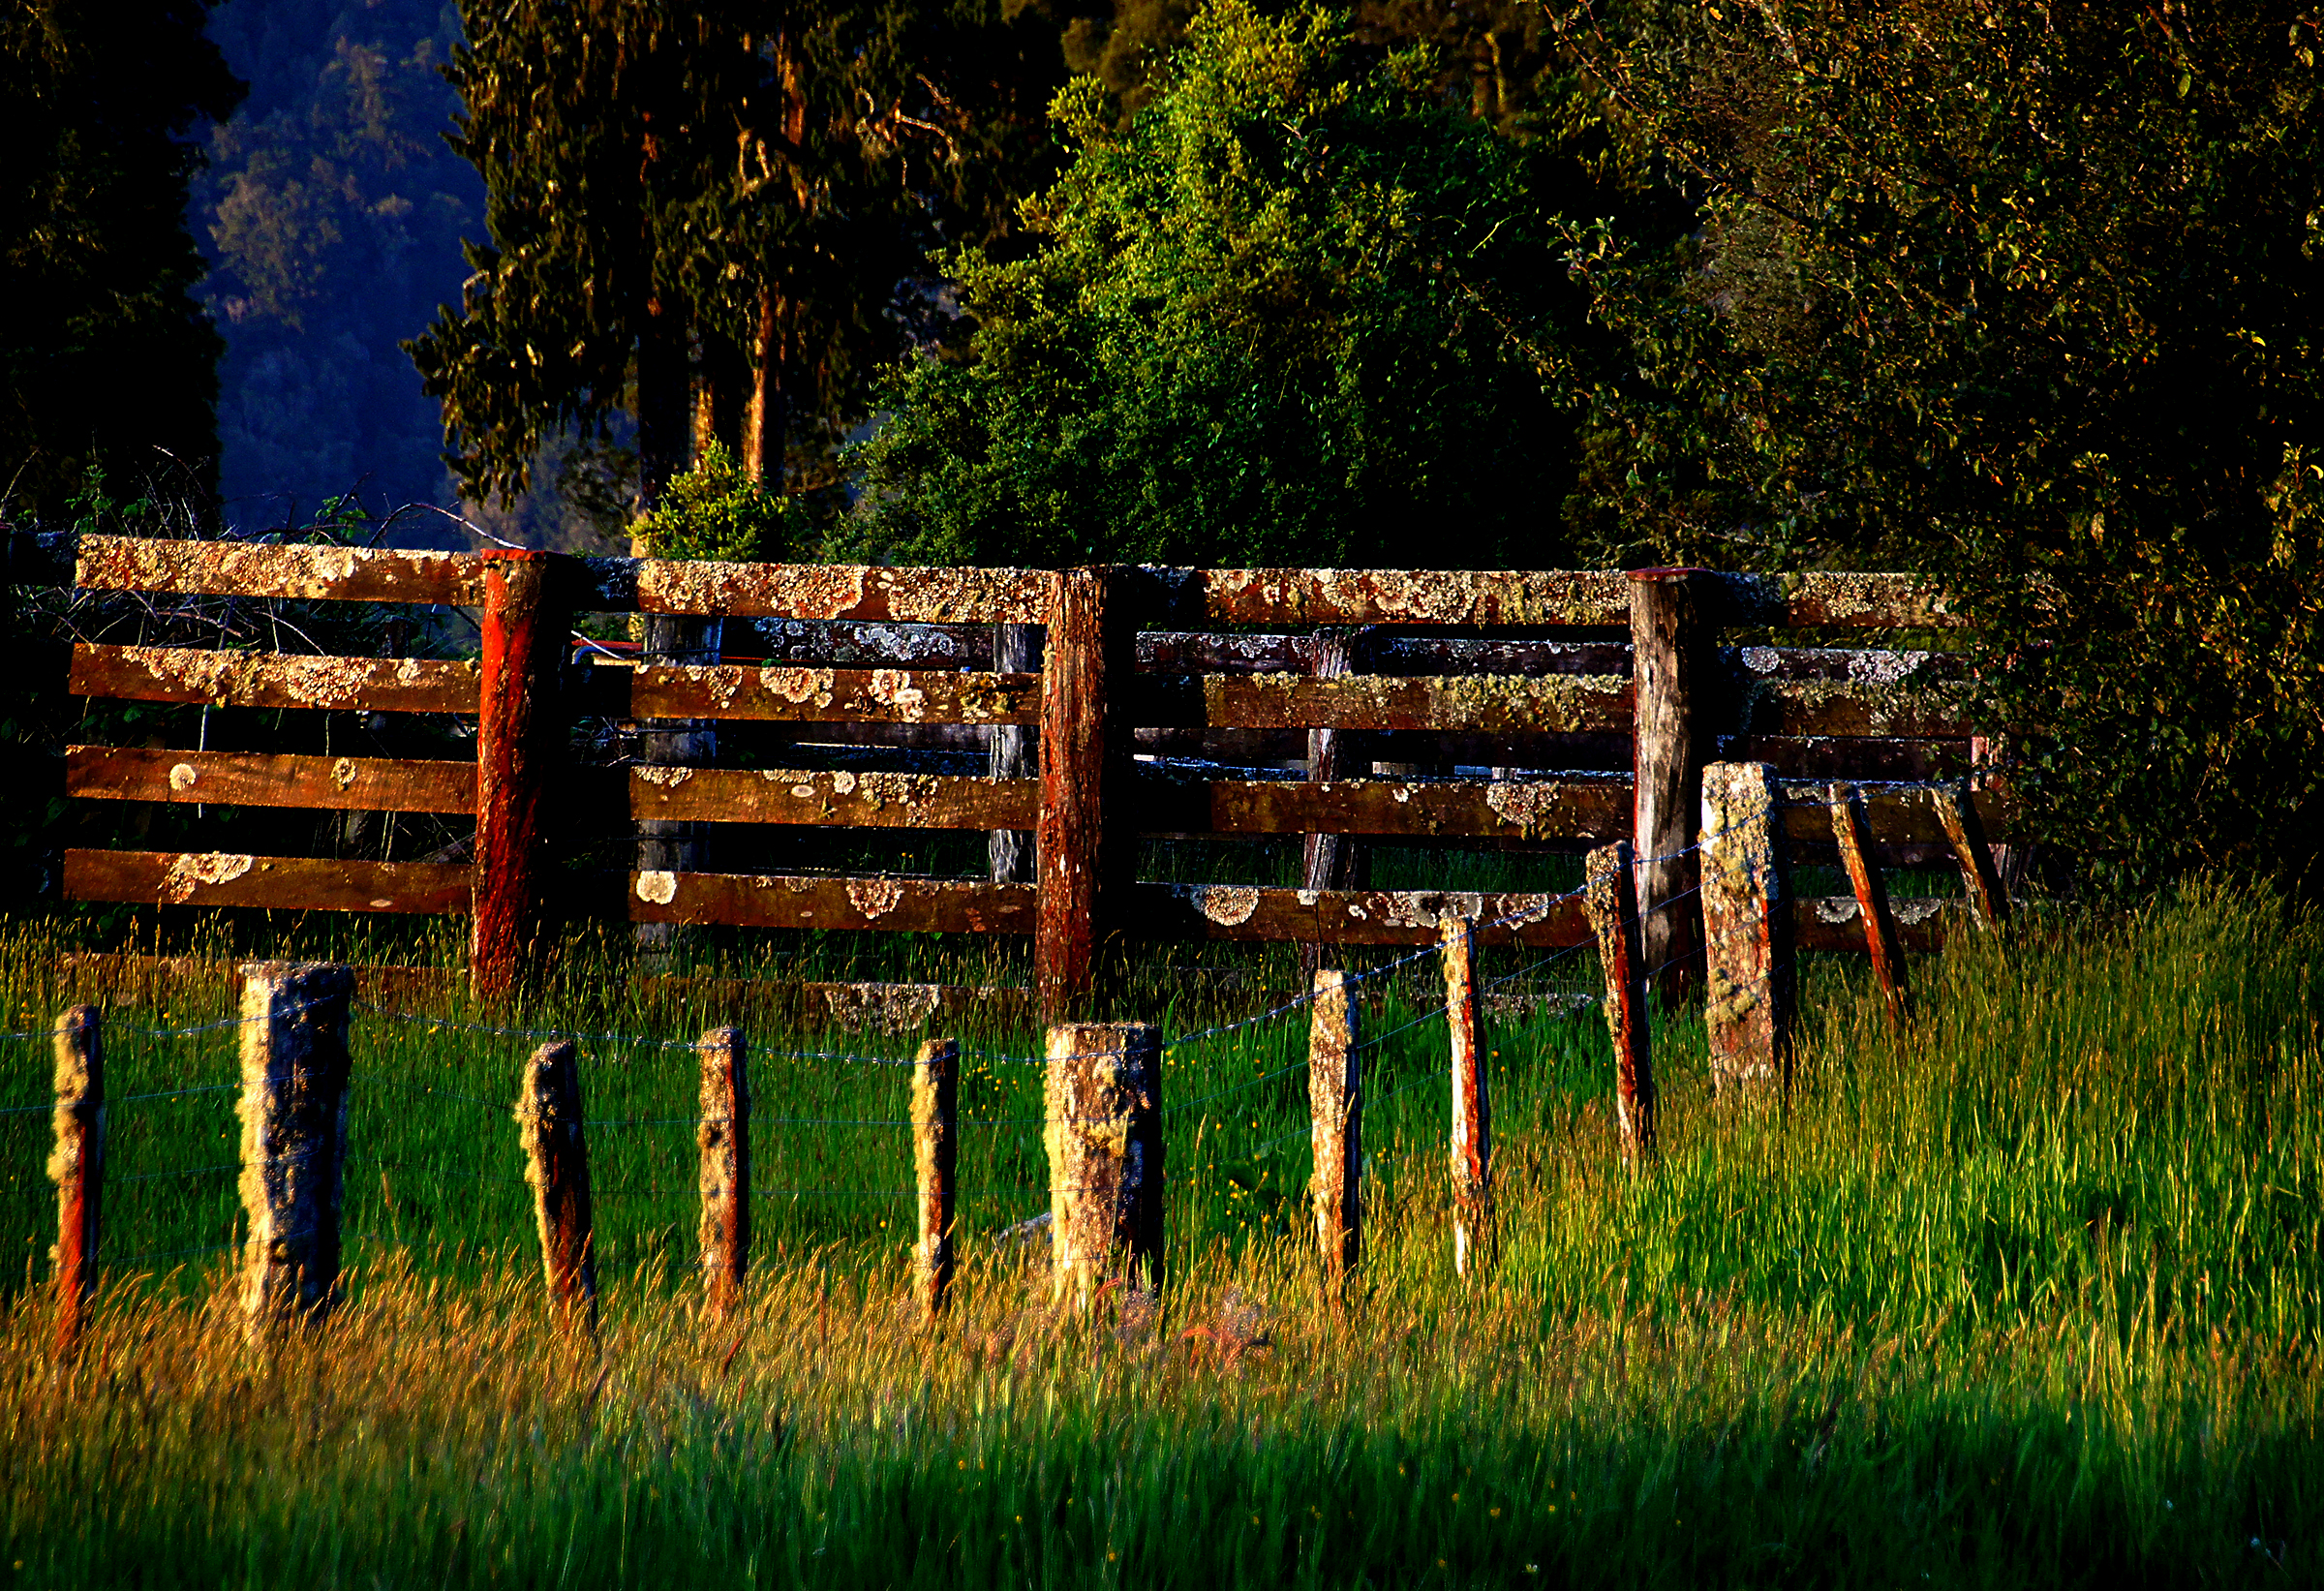
landscape, tree, nature, forest, grass, fence, wood, farm, meadow, sunlight, morning, leaf, flower, moss, rural, green, autumn, agriculture, lichen, flickrelite, woodland, habitat, sonydslra580, tamron18270mmpzd, ecosystem, rural area, biome, natural environment, woody plant, outdoor structure